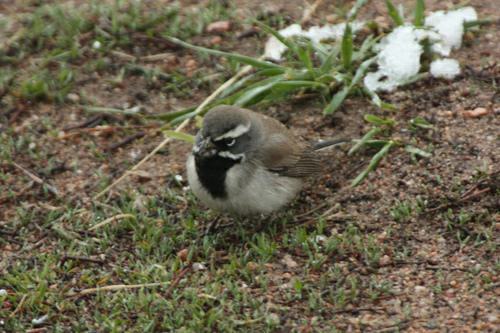
A photo of a black throated sparrow